Jōdo-ji (Onomichi)

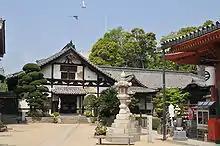
"Kuri" with "kyakuden" (right)

East of the "hōko", lies the with the extending north from it towards the garden. They were built in 1719. The "kuri" is entered from its prominent gable facade ("tsumairi") which opens towards the main plaza. "Kuri" were originally primarily used for food preparation but came to contain administrative and living quarters of the monks. The "kuri" is a "kirizuma" style structure. The "kyakuden" encircles a small courtyard. The eastern wing, in "yosemune" style runs in north–south direction and contains the drawing or guest rooms. It measures and has an attached entranceway facing the plaza in the east. The western wing is "kirizuma" style. A living room is found in the southern wing and a tea room in the northern wing which is in the "kirizuma" style. All parts have "hongawarabuki" roofs except for the northern wing and a small two-storied structure in the western wing which have "sangawarabuki" tile roofs. Passing through a building in the south-west corner of the precinct, a "kirizuma" style with "hongawarabuki" roof from the late 18th century, a type of , provides access from the outside to the back of the "kuri".